Symphyotrichum pilosum

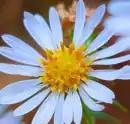
Close-up of flower head showing open and closed disk florets with elongated stamens, some with pollen still attached

Each flower head is made up of ray florets and disk florets. The ray florets grow in one series and are usually white, rarely pinkish or bluish. They are usually between in length, but can be as short as and as long as . They are wide and they make up about 45% of the total number of florets on a flower head.